Fugitive dust

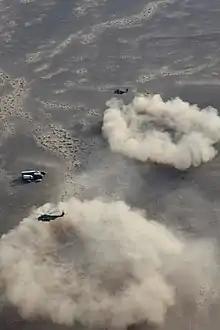
Fugitive dust clouds (brownouts) stirred up by downwash from military helicopters.

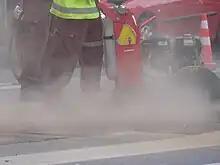
Fugitive dust from construction work in a city.

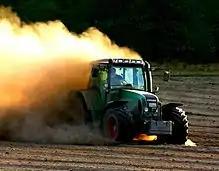
Fugitive dust from agriculture.

Fugitive dust results from dry conditions where there is insufficient moisture content in the ground to maintain adhesion and hold the soil together. Particulate matter (PM) then enters the atmosphere through the action of wind, vehicular movement, or other activities.